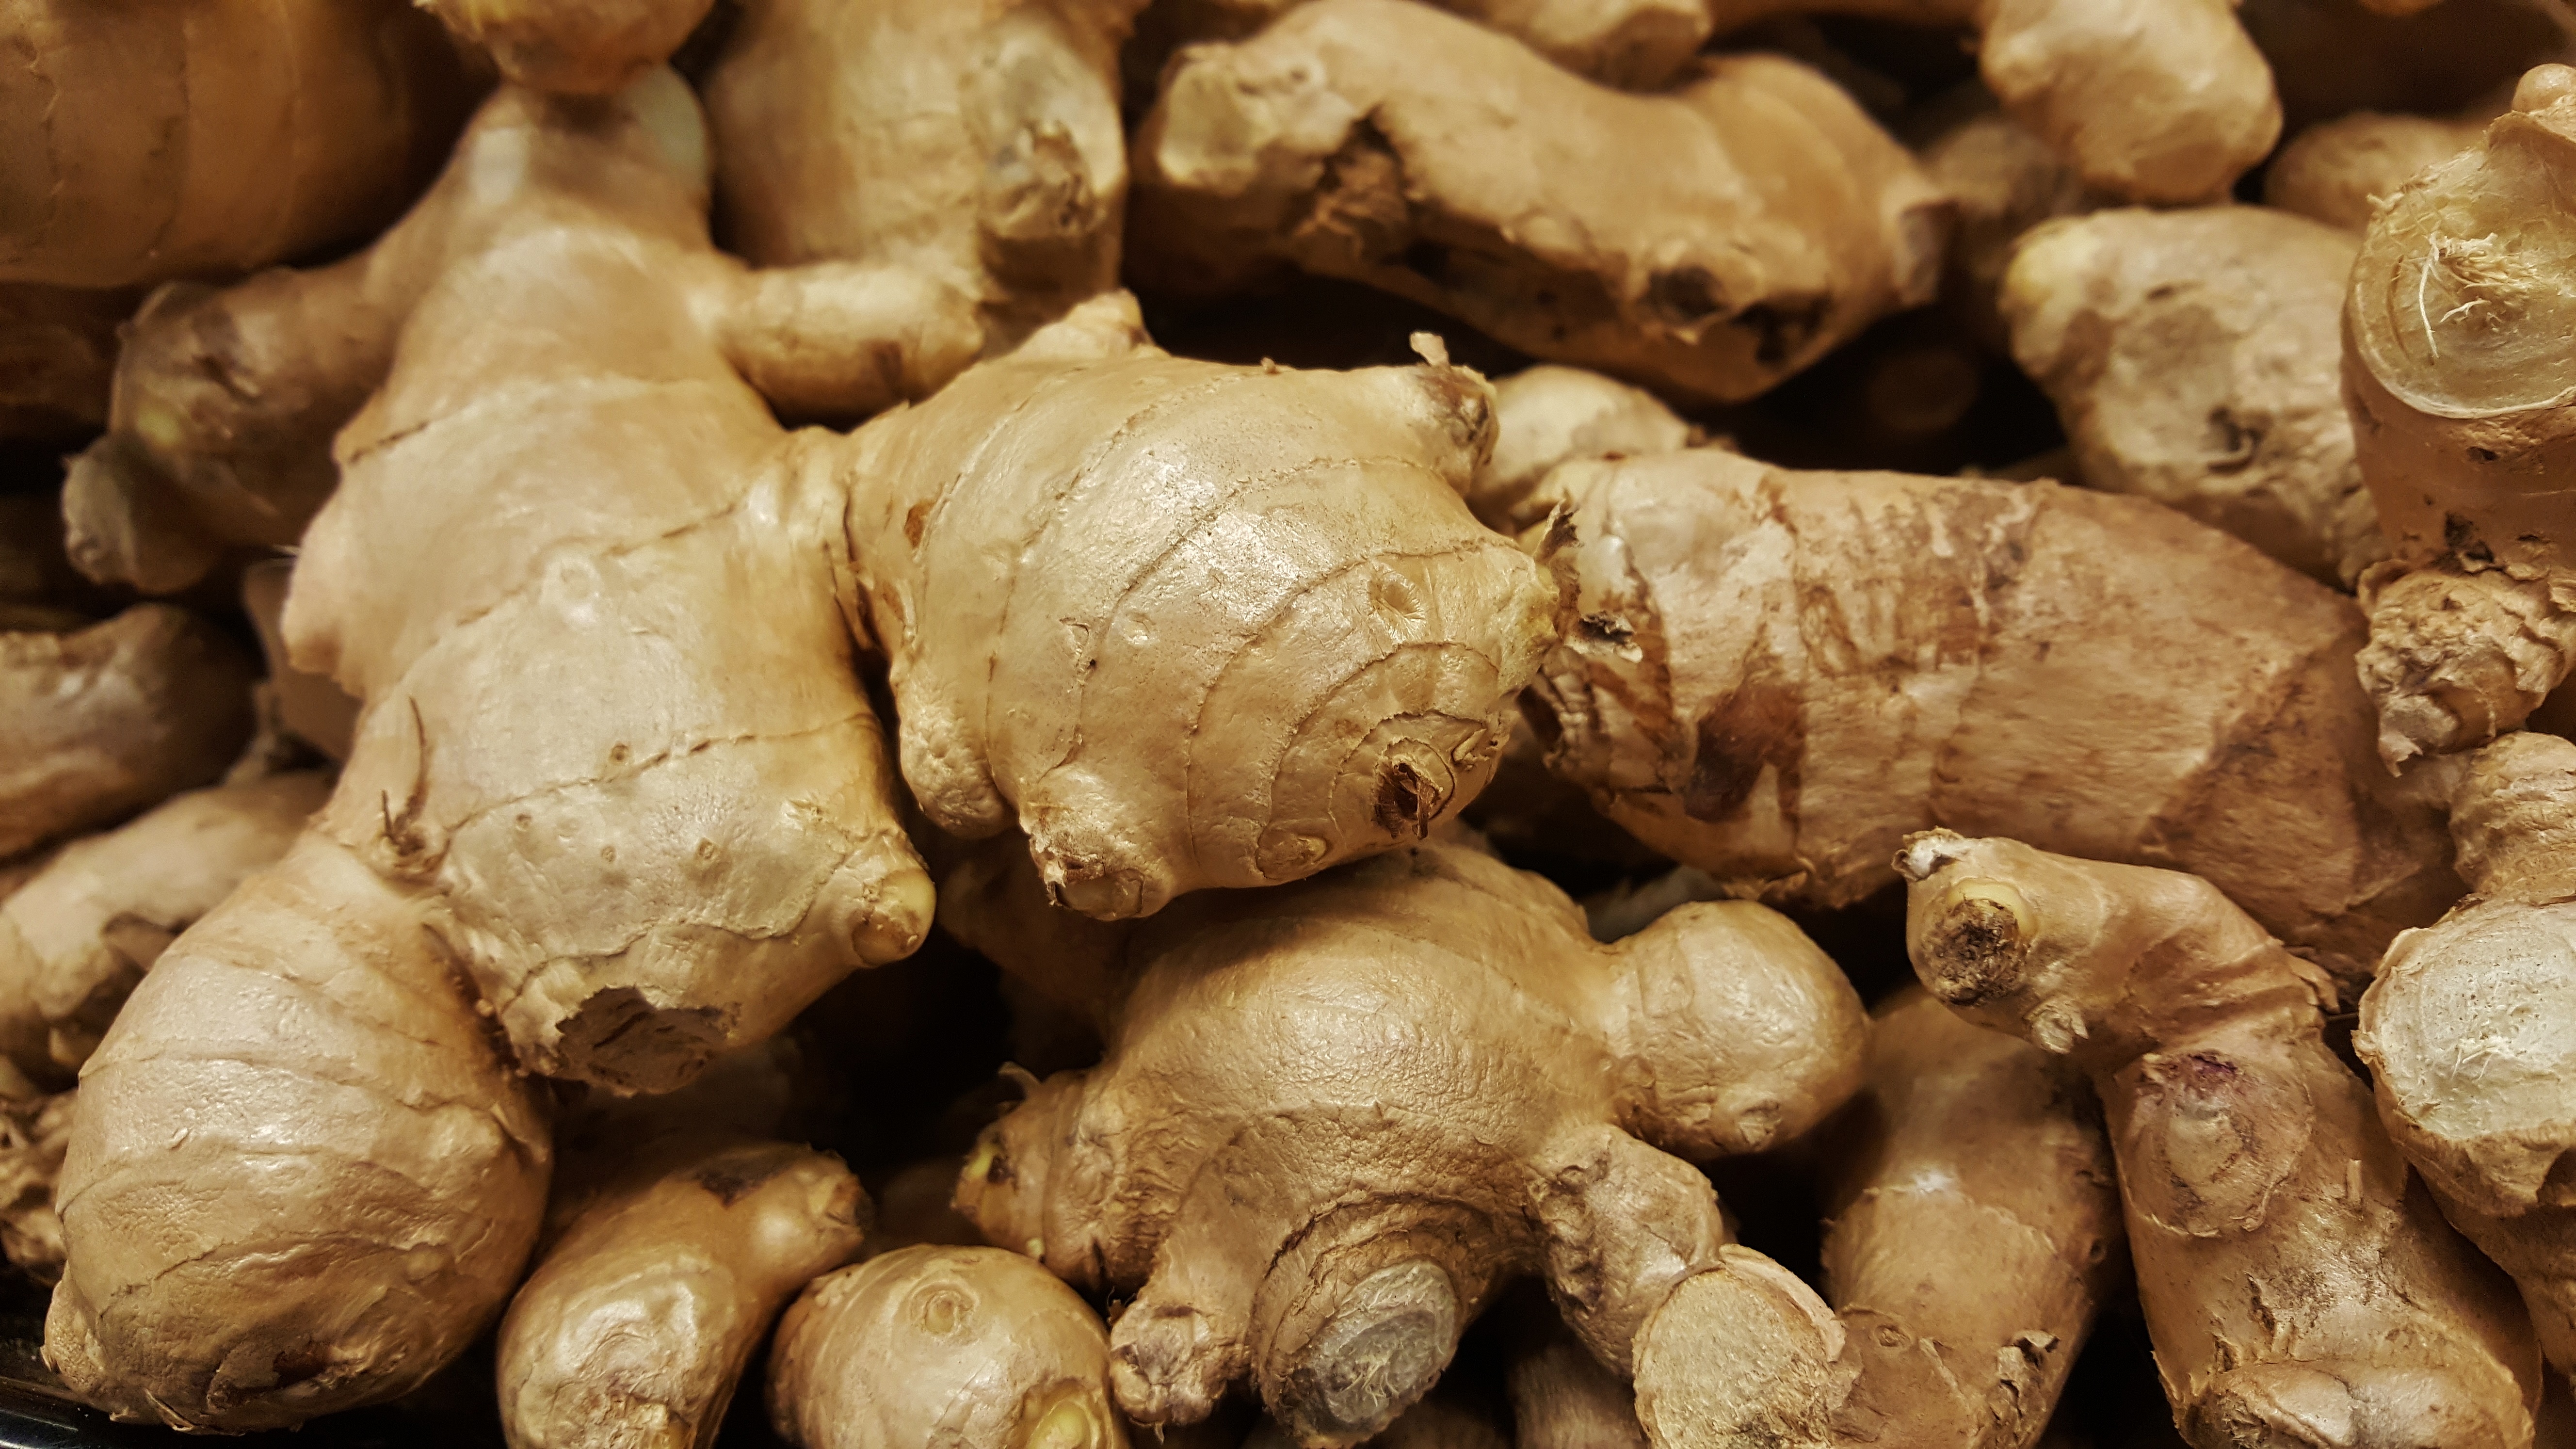
plant, food, spice, ingredient, herb, produce, vegetable, healthy, cuisine, cook, root, seasoning, spicy, raw, ginger, edible, aromatic, herbal, matsutake, flowering plant, tuber, rhizome, shallot, root vegetable, zingiber officinale, asian cooking, land plant